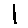
Label: 1